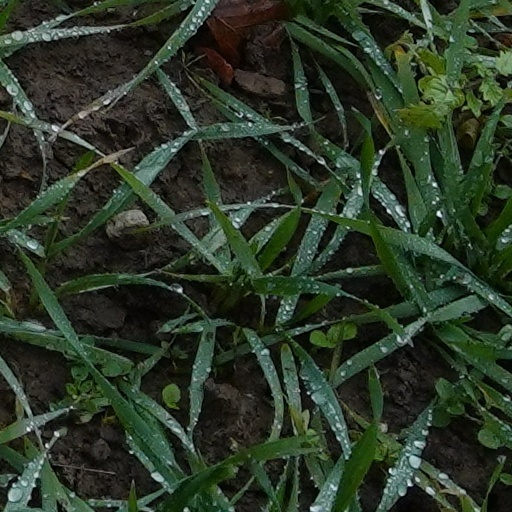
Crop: wheat